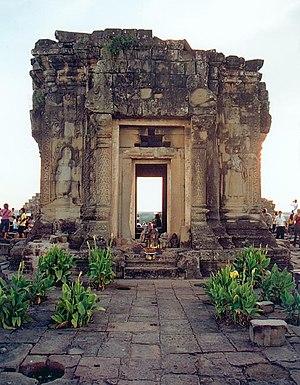
"Phnom Bakeng est le premier temple bâti sur le site d'Angkor proprement dit vers 900. Ce nom signifie sans doute ""colline de Shiva"", car Ba est un raccourci habituel de Preah et Khaeng signifie ""viril"", un attribut adapté à Shiva qui est symbolisé par son lingam. Son nom ancien était Phnom Kandal.